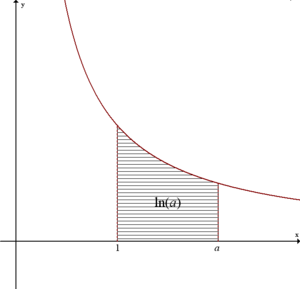
Naturlig logaritme / Definition
Definitionen på den naturlige logaritme af